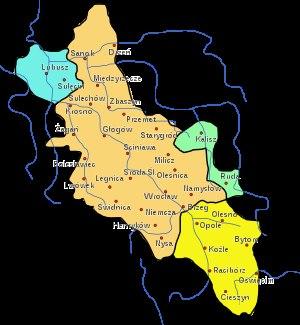
Mieszko de Lubusz, de la dynastie Piast, est né entre 1223 et 1227, et décédé en 1242. Il a été un duc silésien résidant à Lubusz de 1241 à sa mort.